William Forbes (bishop)

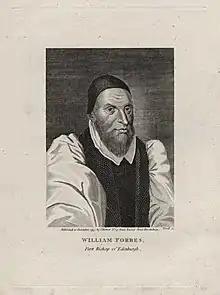

William Forbes (1585 – 12 April 1634) was a Scottish Anglican cleric, the first Bishop of Edinburgh.